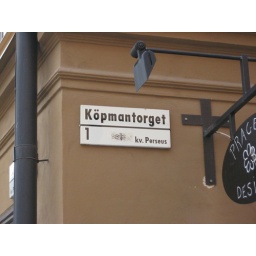
street sign in Stockholm